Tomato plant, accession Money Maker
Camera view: tilt-top (135 deg); turntable rotation: 60 degrees
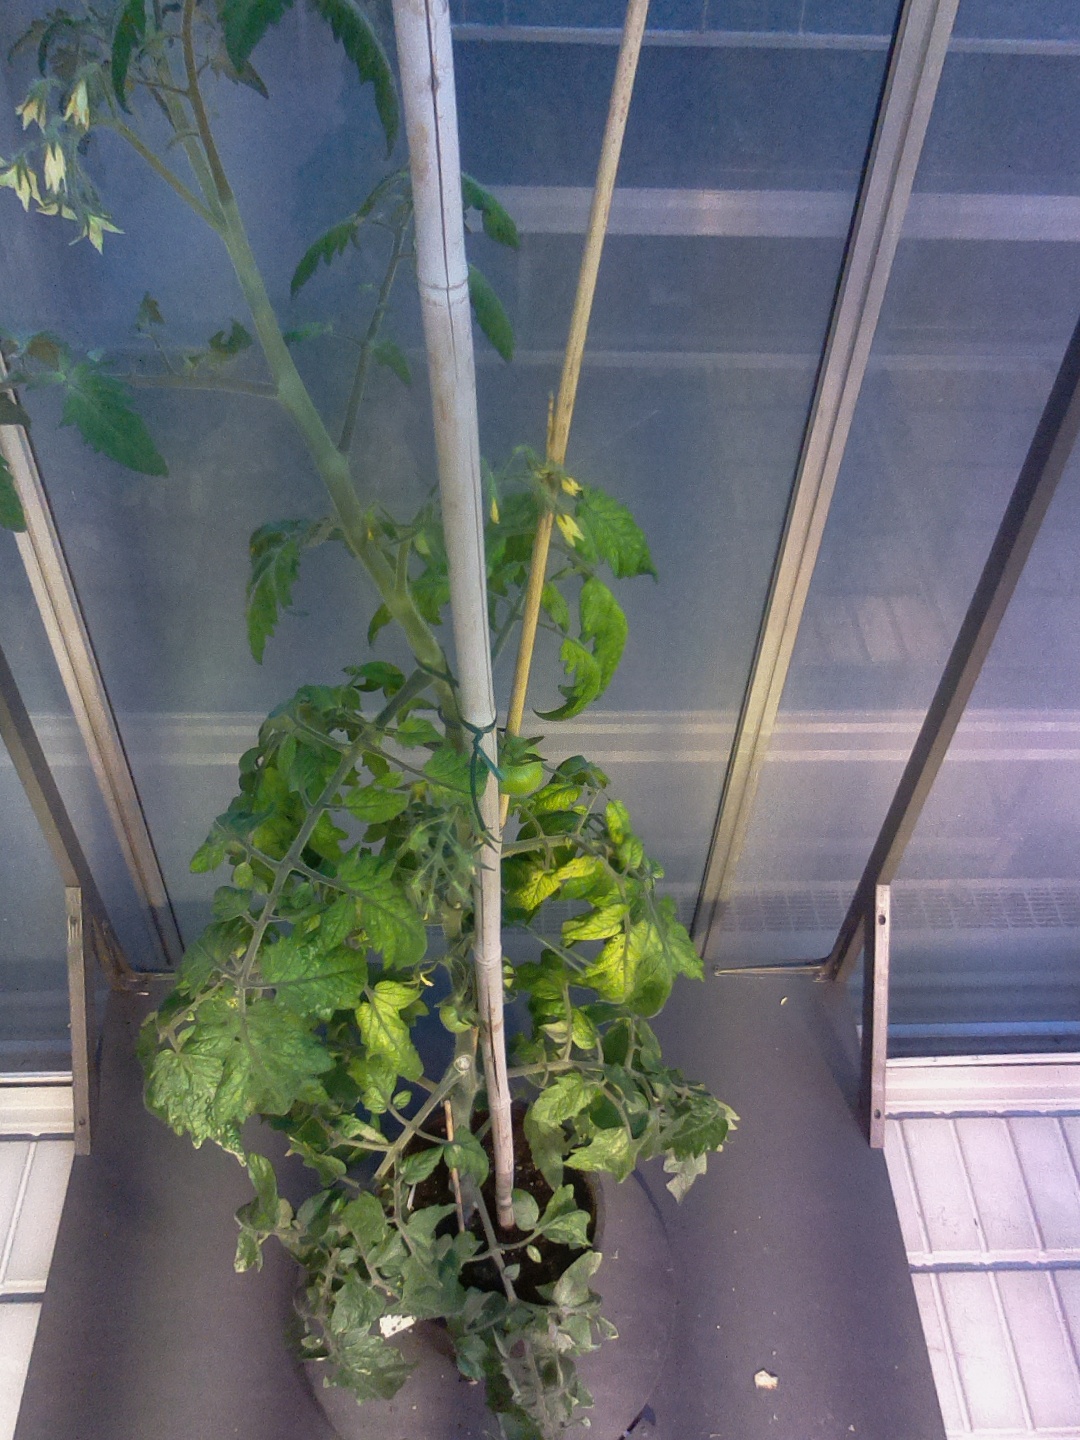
BBCH growth stage 73: 30%-40% of final fruit size